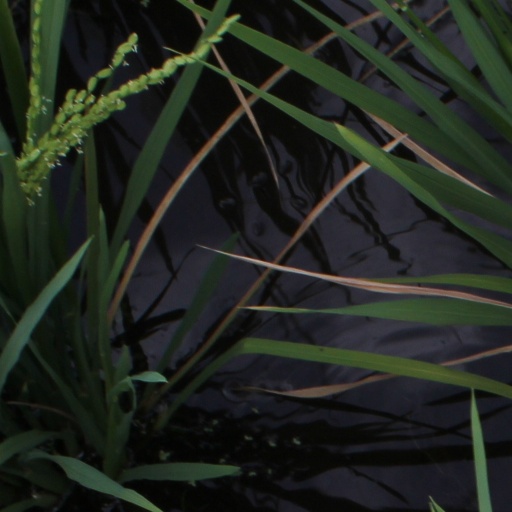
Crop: rice